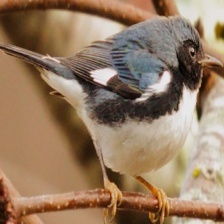
Species: BLACK THROATED WARBLER
Scientific name: SETOPHAGA CAERULESCENS